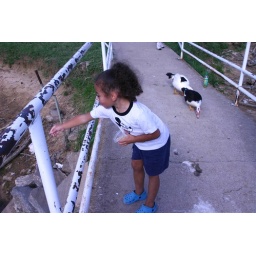
Kat carefully throws some rice krispies to the ducks in the water below.